South Carolina State University

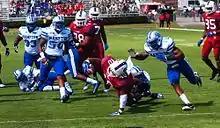
SC State Bulldogs vs. Hampton Pirates

The school's campus size is , with an additional at Camp Harry Daniels in Elloree, South Carolina. Three buildings, Lowman Hall, Hodge Hall, and Dukes Gymnasium are included in the South Carolina State College Historic District, and separately listed on the National Register of Historic Places.